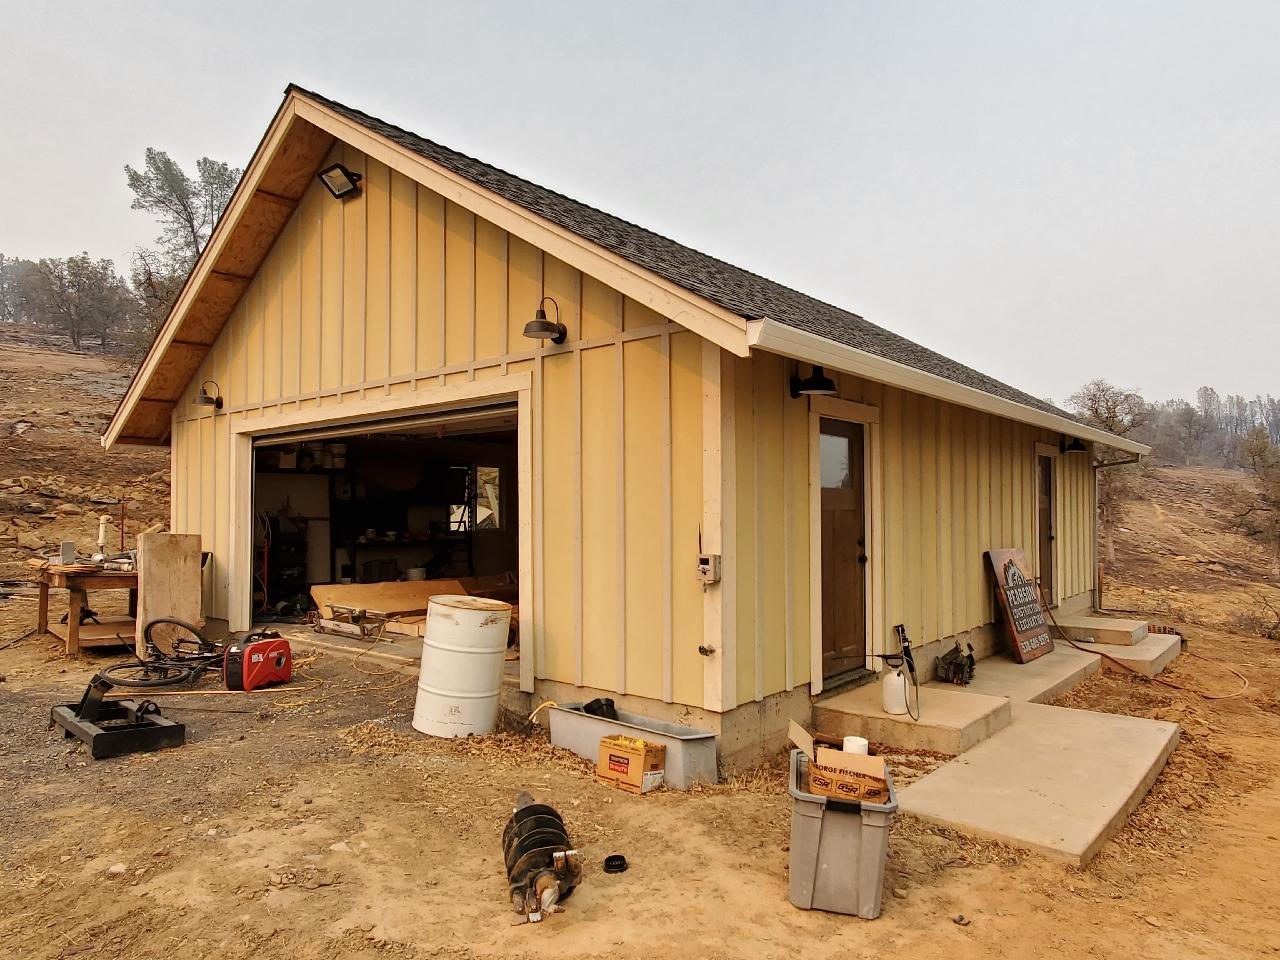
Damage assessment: affected